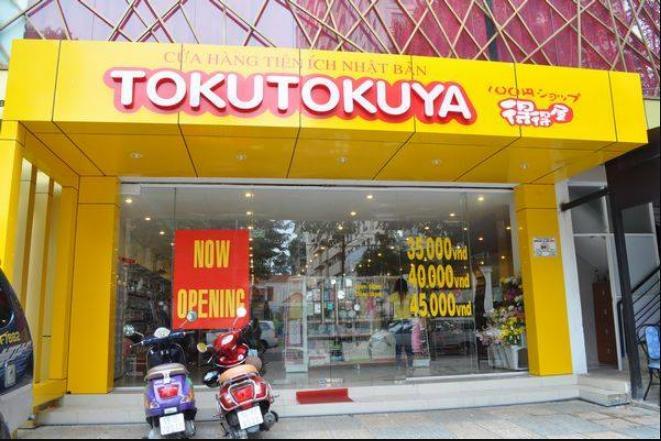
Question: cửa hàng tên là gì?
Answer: tokutokuya